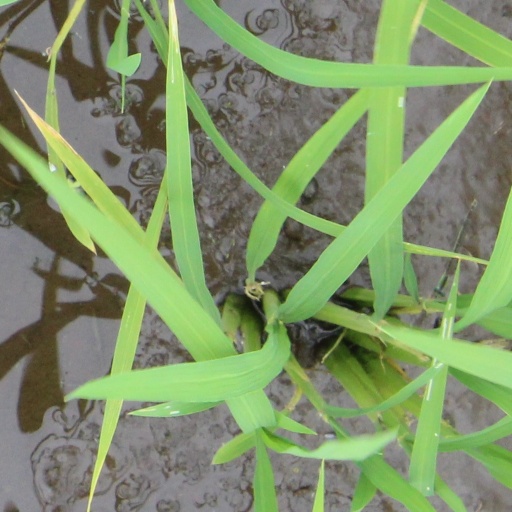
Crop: rice